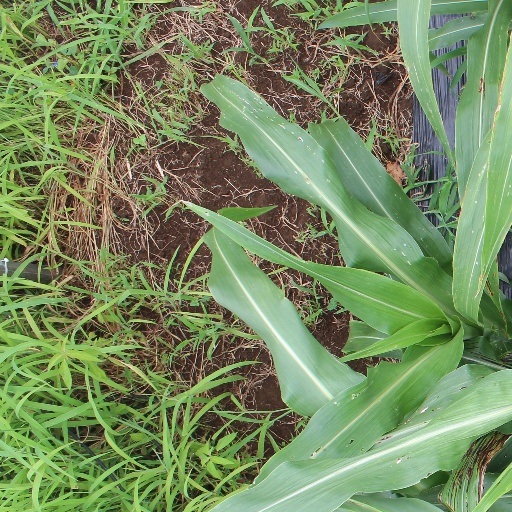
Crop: sorghum